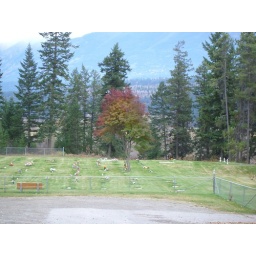
The tree on October 16. A bit of yellow in there now, too.